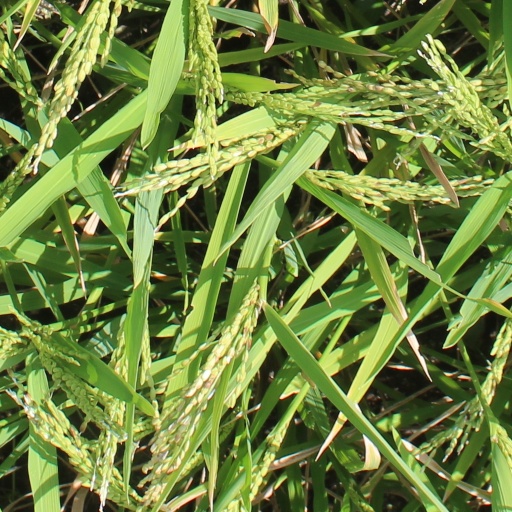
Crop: rice